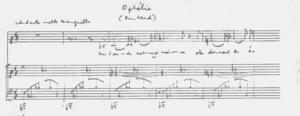
Le début de la mélodie de Pál Hermann Ophélie, composée pendant la Seconde Guerre mondiale à Toulouse.
Pál Hermann ou Paul Hermann est un violoncelliste et compositeur hongrois.